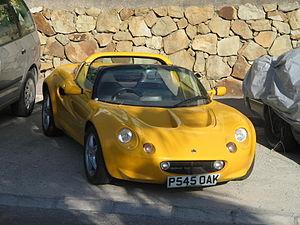
Lotus Cars est un constructeur automobile chinois d'origine anglaise spécialisé dans les voitures de sport et de compétition. Lotus sous-traite également de l'ingénierie automobile pour des constructeurs généralistes désirant améliorer leurs voitures ou créer des modèles sportifs. Lotus était le surnom donné par Colin Chapman, le fondateur de Lotus, à son épouse.